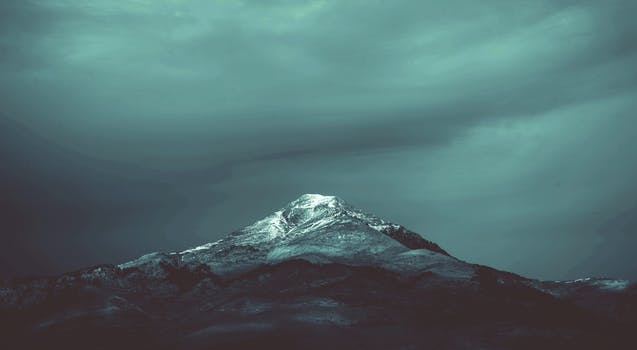
Label: No Watermark